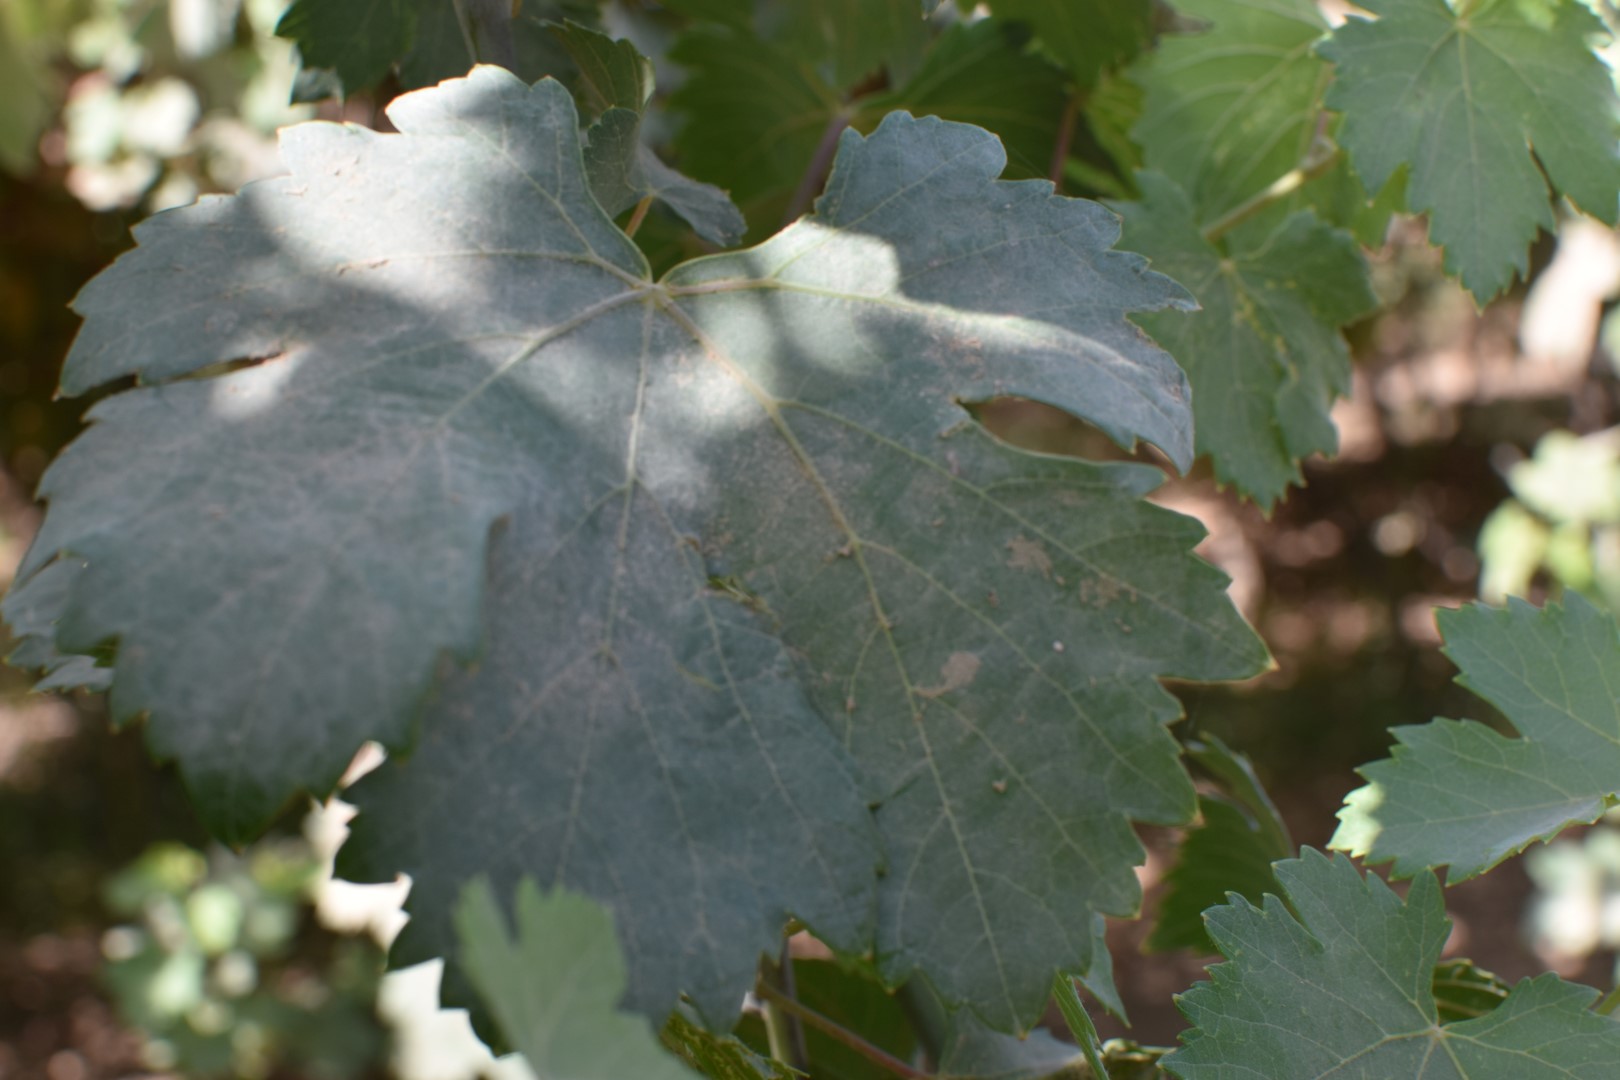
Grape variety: Halawani